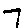
Label: 7